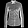
Label: Shirt